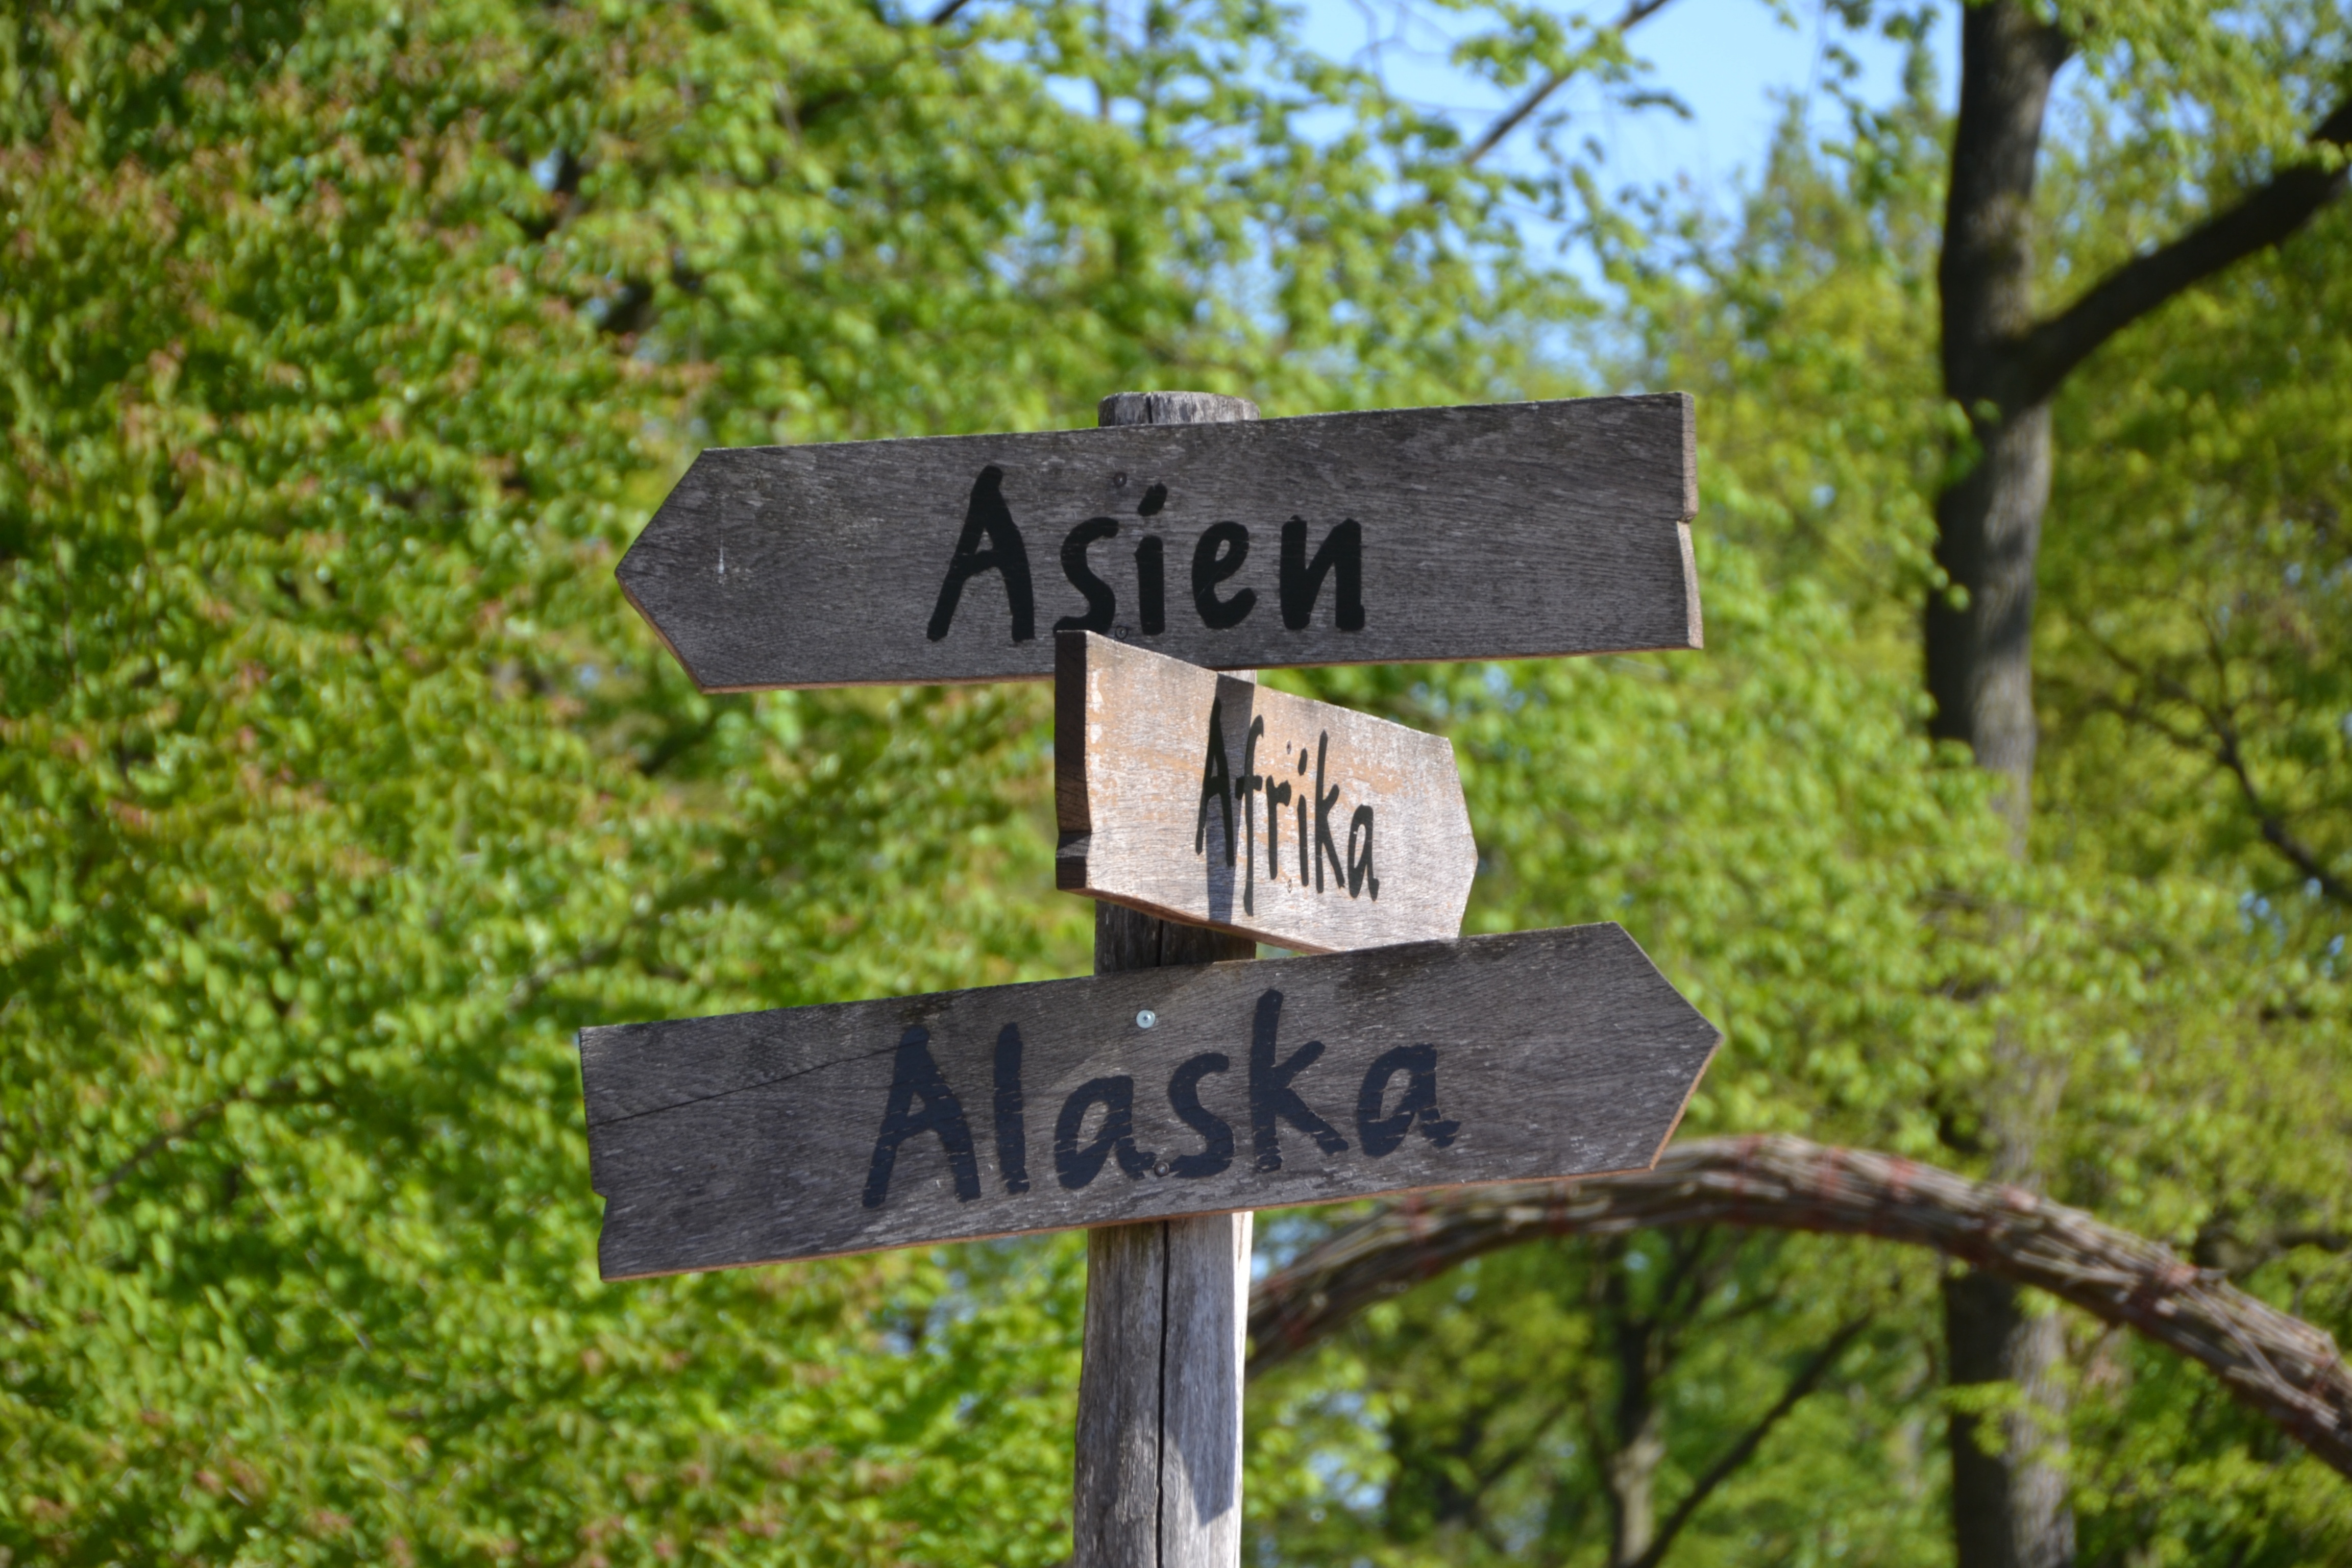
trail, sign, zoo, direction, street sign, signage, note, marking, shield, directory, traffic sign, signposts